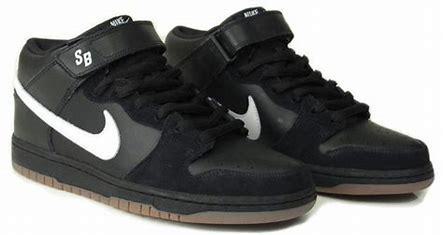
Brand: Nike
Model: Dunk Mid Pro SB